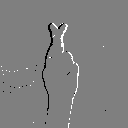
ASL letter: r